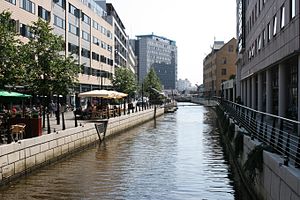
Åboulevarden (Aarhus)
Aarhus Å ved Åboulevarden
Åboulevarden er en central gade i Aarhus, som rummer en del af den indre bys caféer, natklubber og spisesteder. Gaden løber på hver side langs med Aarhus Å, hvorfra navnet stammer.